Volontaires station

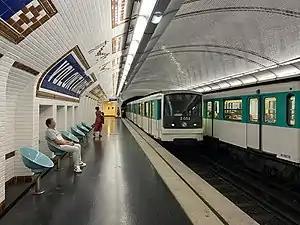
MF 67 at Volontaires

Volontaires is a station on line 12 of the Paris Métro located in the 15th arrondissement. The station is named after the nearby "rue des Volontaires". In 1822, locals transformed an existing dead end into an alley that led to rue de Vaugirard, hence, its initial name of "Ruelle Volontaire", with the "s" added later to pay homage to the soldiers of the French Revolution.